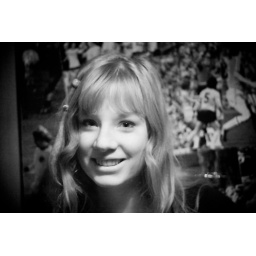
Random cute girl in the bar